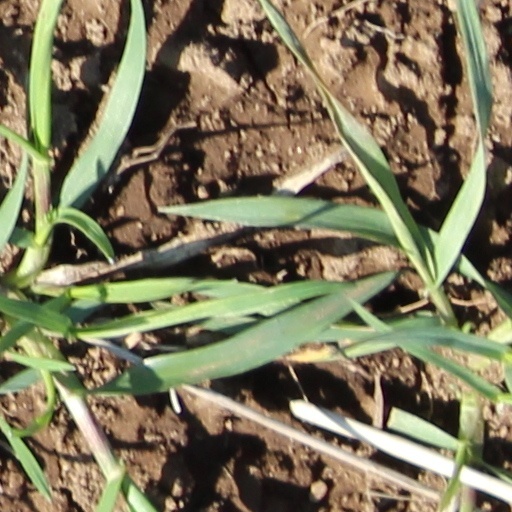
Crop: wheat